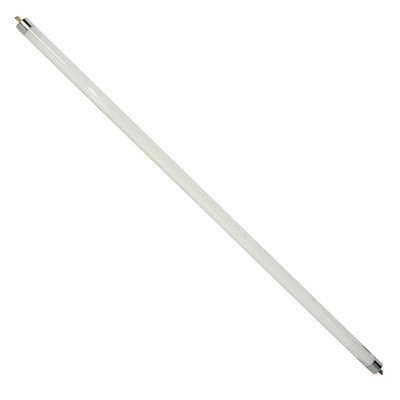
Néon de remplacement 24'' 6400k
Brand: Potager du Québec
- Nous vous recommandons de changer vos lampes après 10000 heures de fonctionnement pour garantir des performances de croissance maximales et des résultats de votre système d'éclairage T5HO - Lampe de remplacement SunBlaster T5HO 4 ' Les lampes de remplacement SunBlaster ™ T5HO offrent la même des performances de haute qualité comme vos lampes d'origine. Les cultivateurs apprécient le spectre d'éclairage fourni par notre SunBlaster ™ Lampes T5HO et les résultats de récolte qu'elles produisent.
Category: Home & Garden > Lawn & Garden > Gardening > Hydroponics > Grow Lighting > Fluorescent Grow Lights